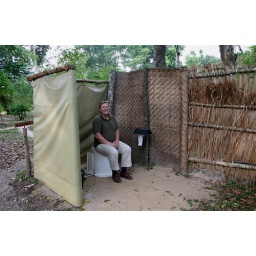
De toilet in het comfortabele Ishasha Tented Camp in het ongerepte zuidelijke gedeelte van het Queen Elisabeth National Park.